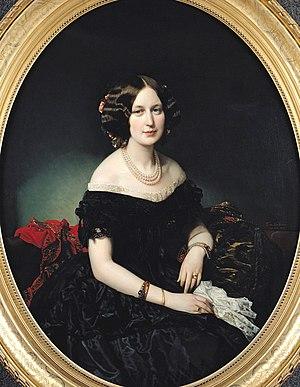
Portrait de la baronne de Weisweiller, née Adeline Helbert
Daniel Bernhard, baron von Weisweiller, est un financier et homme politique allemand.